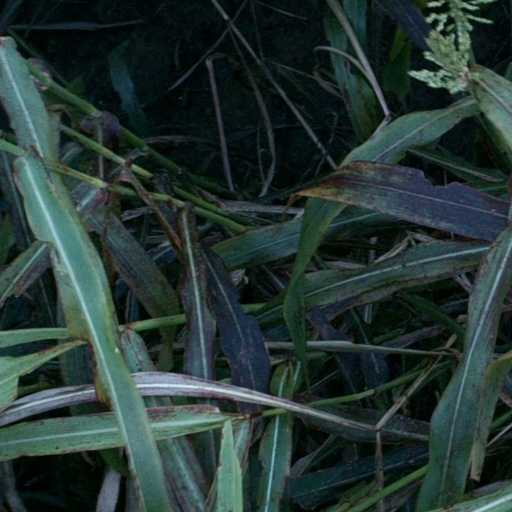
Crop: sorghum